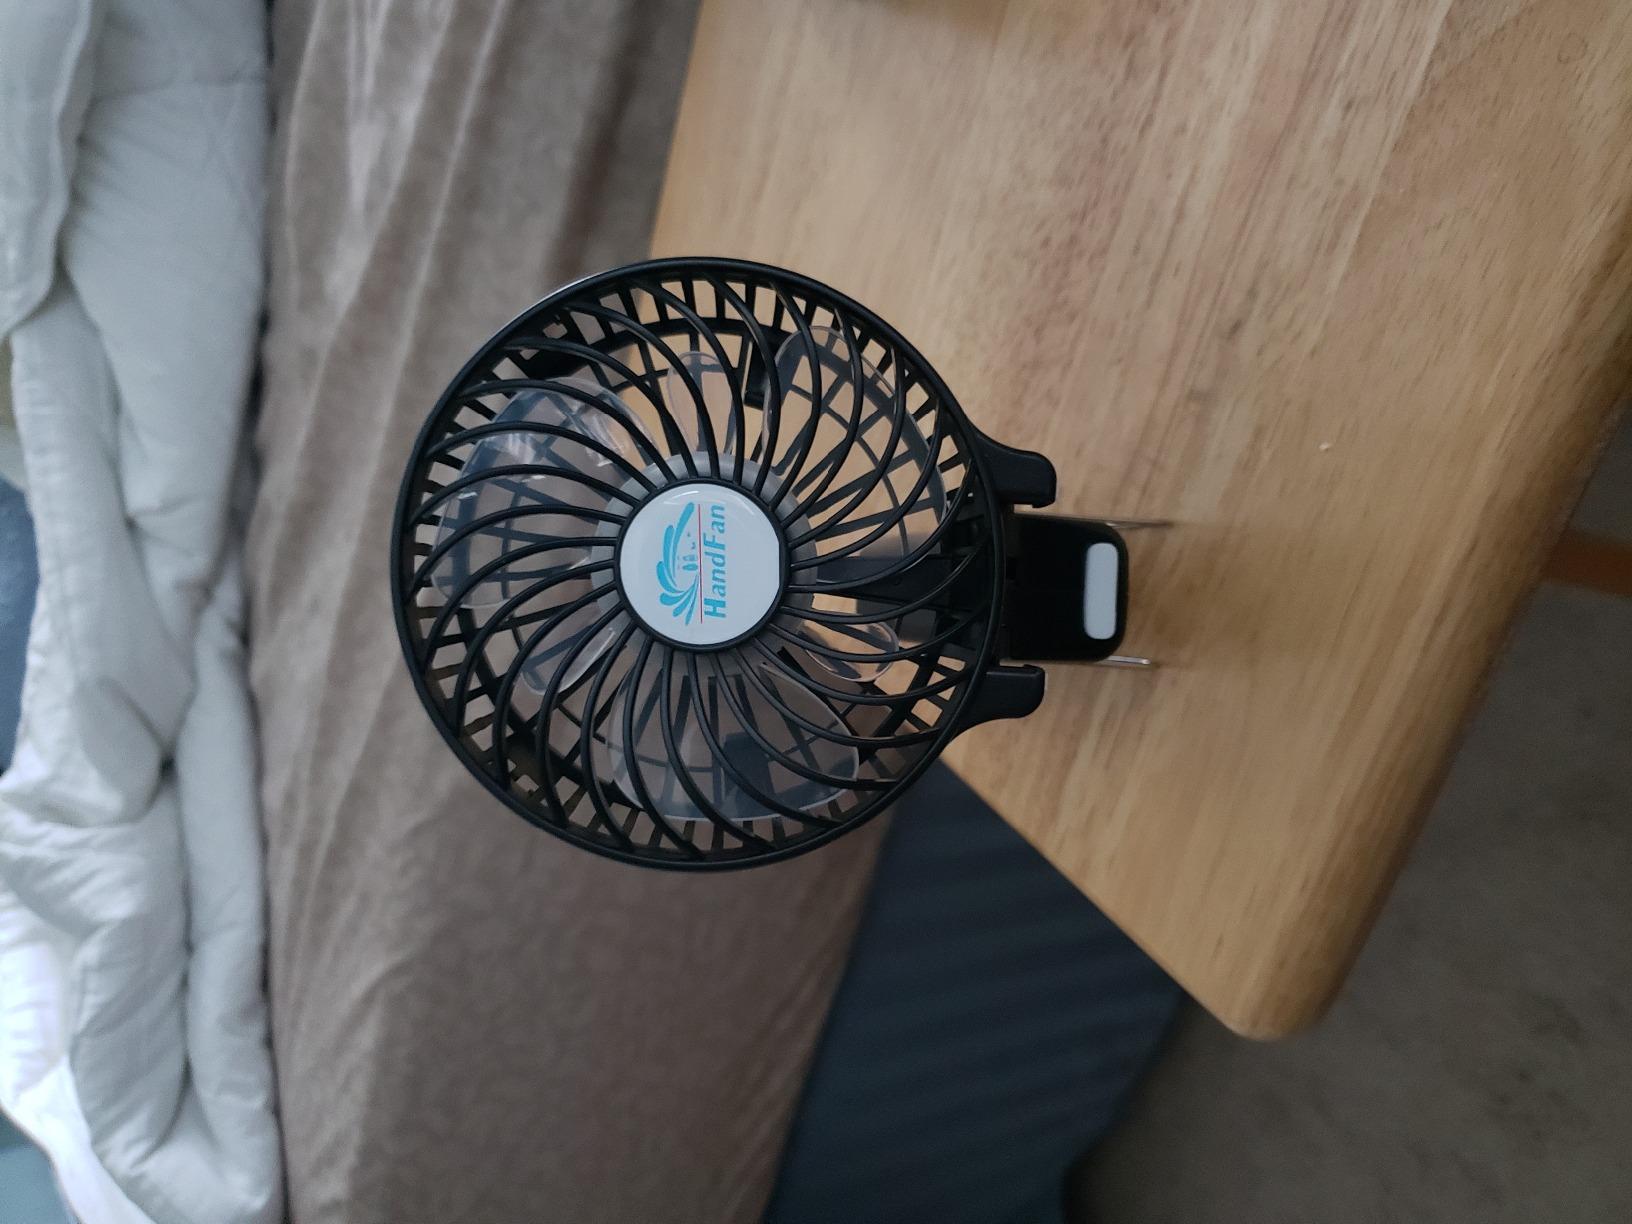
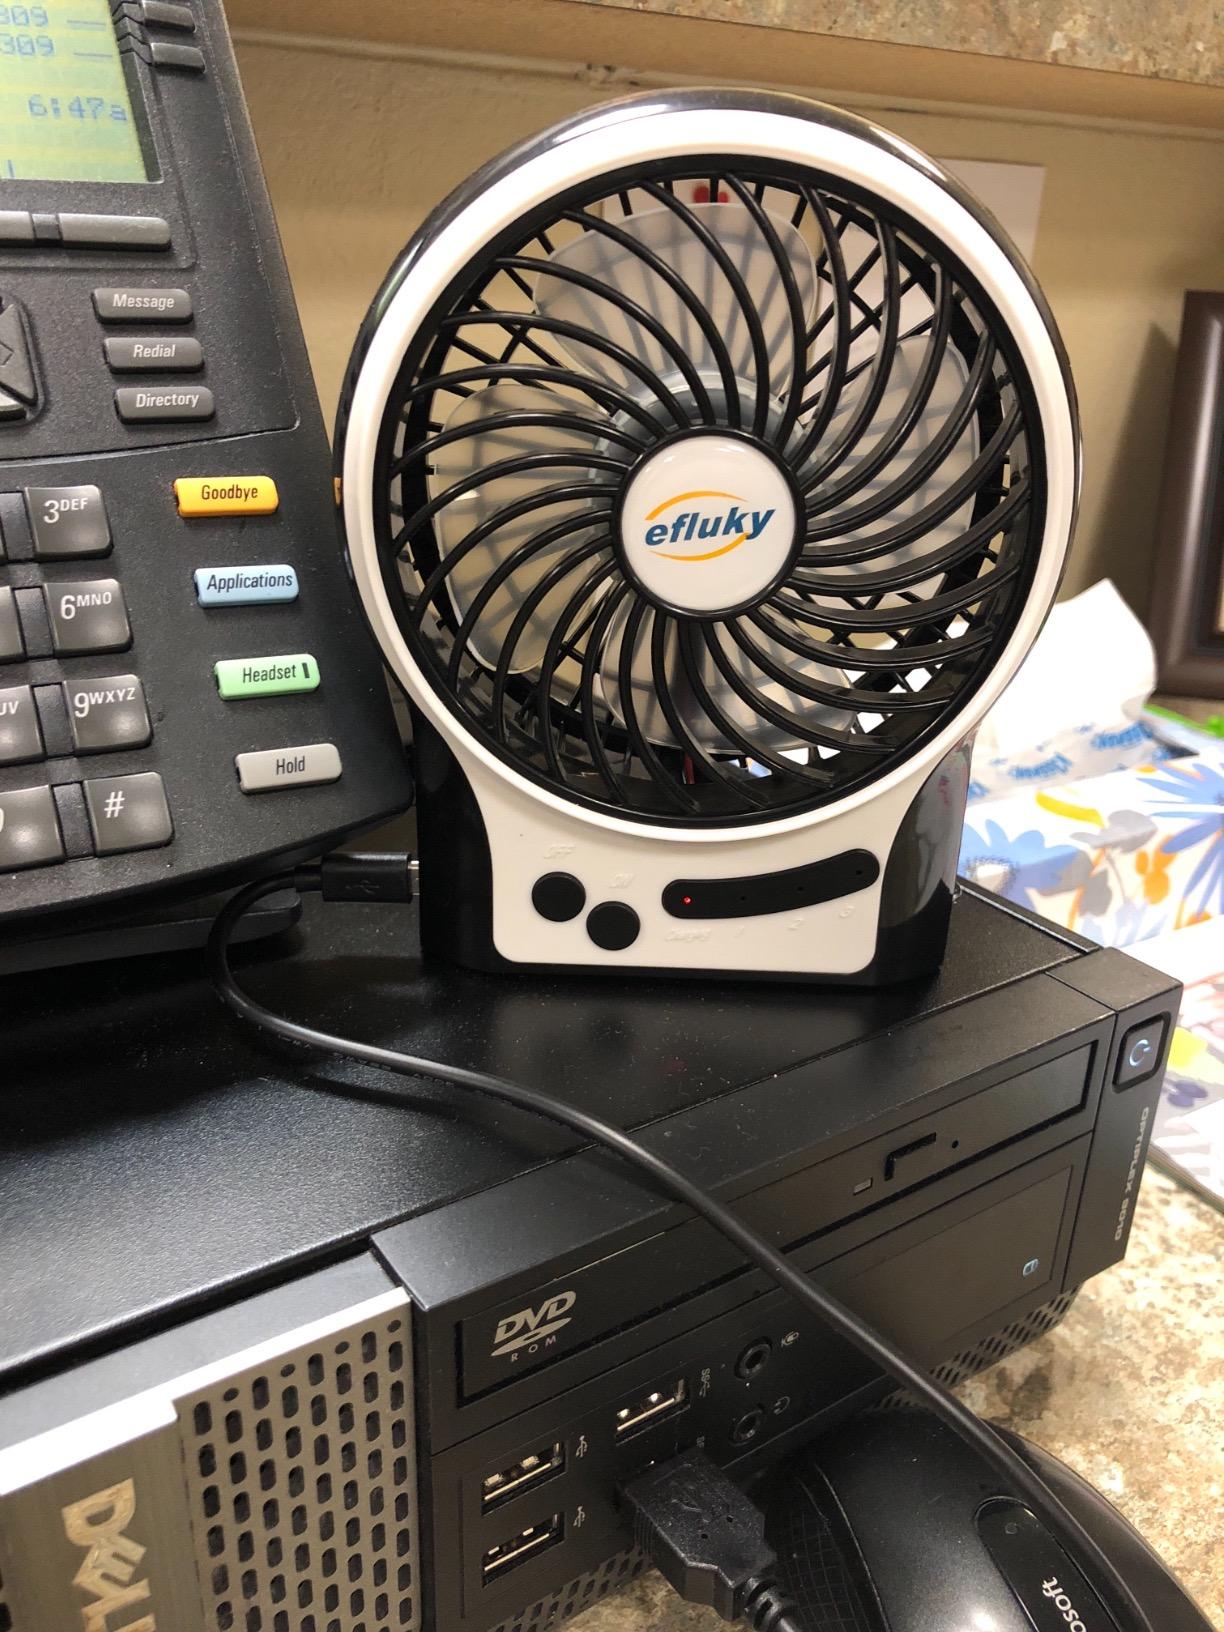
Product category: fan
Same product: no